The One with All the Thanksgivings

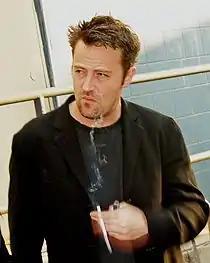
In the episode, Matthew Perry's character Chandler tells Monica for the first time that he loves her.

"The One with All the Thanksgivings" was written by Gregory S. Malins and directed by Kevin S. Bright. It is the fifth Thanksgiving special in the "Friends" series. The producers knew from past recordings that the audience responded well to seeing "the "Friends" as they were" and decided to incorporate a flashback episode into a Thanksgiving special. Show creator David Crane considered the Thanksgiving-themed episode as the "hallmark show" in each season. Marta Kauffman added dialogue centering on six characters being together in a room made the holiday special work. When discussing story ideas, the writers decided to create "a bunch of little pieces", until someone suggested "what if it's the worst Thanksgivings?", later used as the hook. Working on a flashback meant the episode needed "to have meaning" as the story continues in the present. It was difficult to keep the characters, particularly Chandler, spontaneously mad for something that happened "years ago". The comedic content was bigger than usual, because Phoebe's arm was blown off and Joey's head stuck in a turkey.